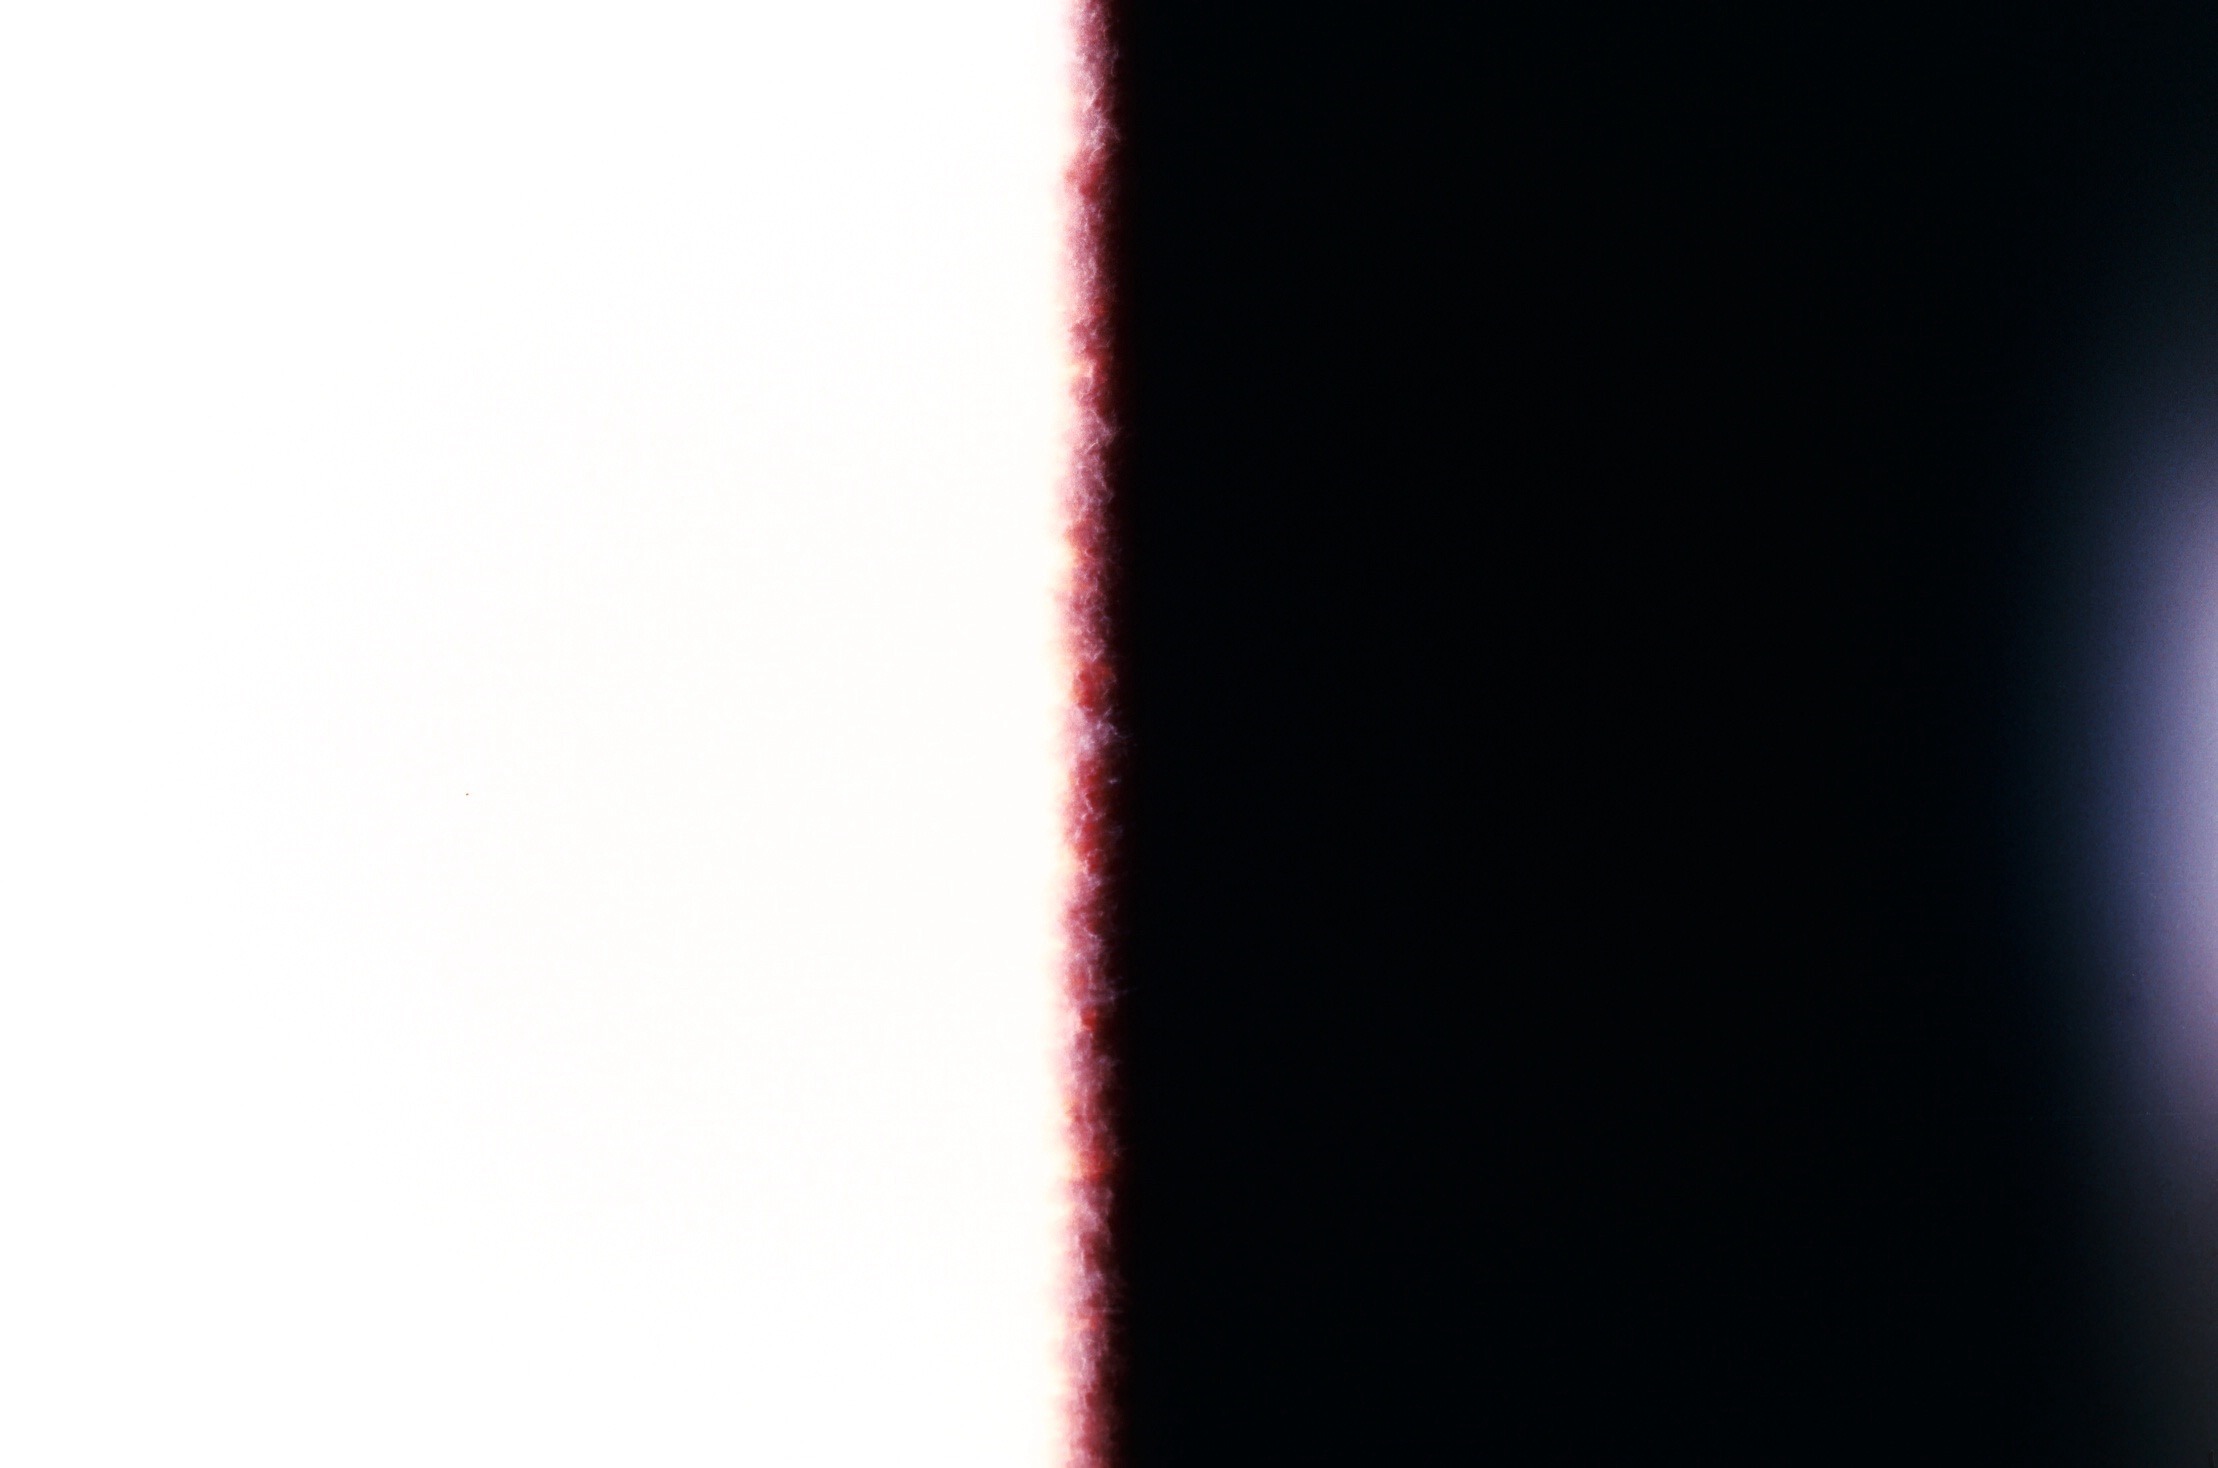
light, line, red, color, flame, energy, collision, division, yingyang, forces, yinandyang, interconnected